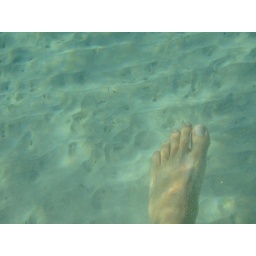
Took a picture of my foot standing in the water at Tide Beach, St. Croix